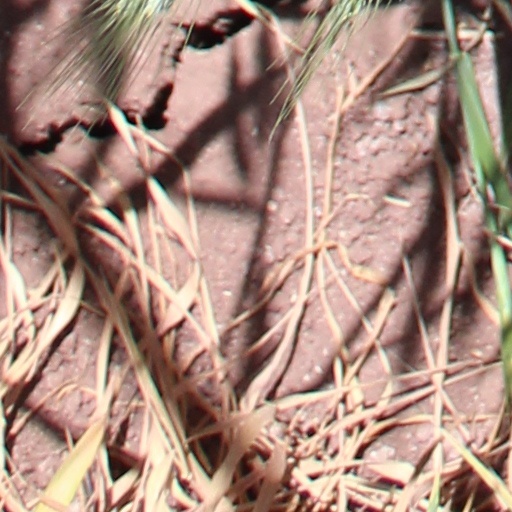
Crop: wheat